Summernats

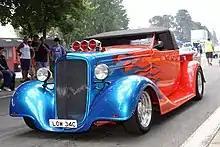

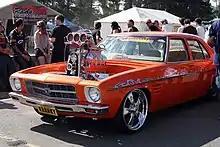

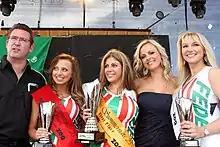
Contestants for "Miss Summernats 2012"

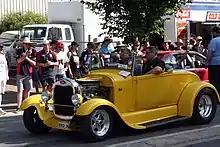

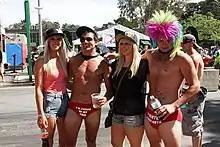

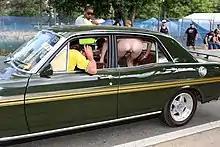

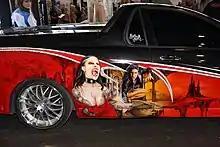

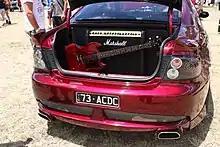

Summernats (a portmanteau of "Summer" and "National"), is an annual car festival held in Canberra, Australia since 1987, except 2021 due to COVID. Summernats, which is usually held at the start of the year, is a specialist car enthusiast festival in Australia, and an event which attracts tourists to Canberra. It has increasingly been promoted as an event for families.